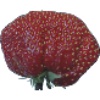
Label: strawberry_wedge